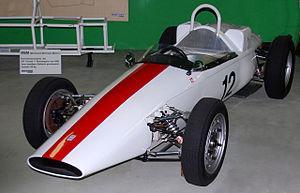
Le Grand Prix d'Allemagne 1961, disputé sur le Nürburgring le 6 août 1961, est la centième épreuve du championnat du monde de Formule 1 courue depuis 1950 et la sixième manche du championnat 1961. Il est également dénommé Grand Prix d'Europe 1961.